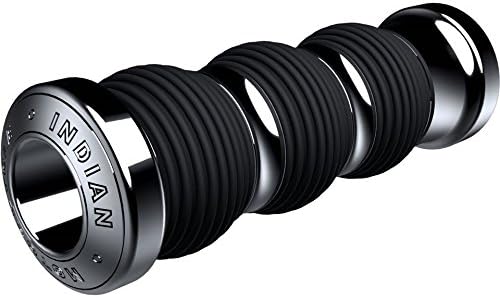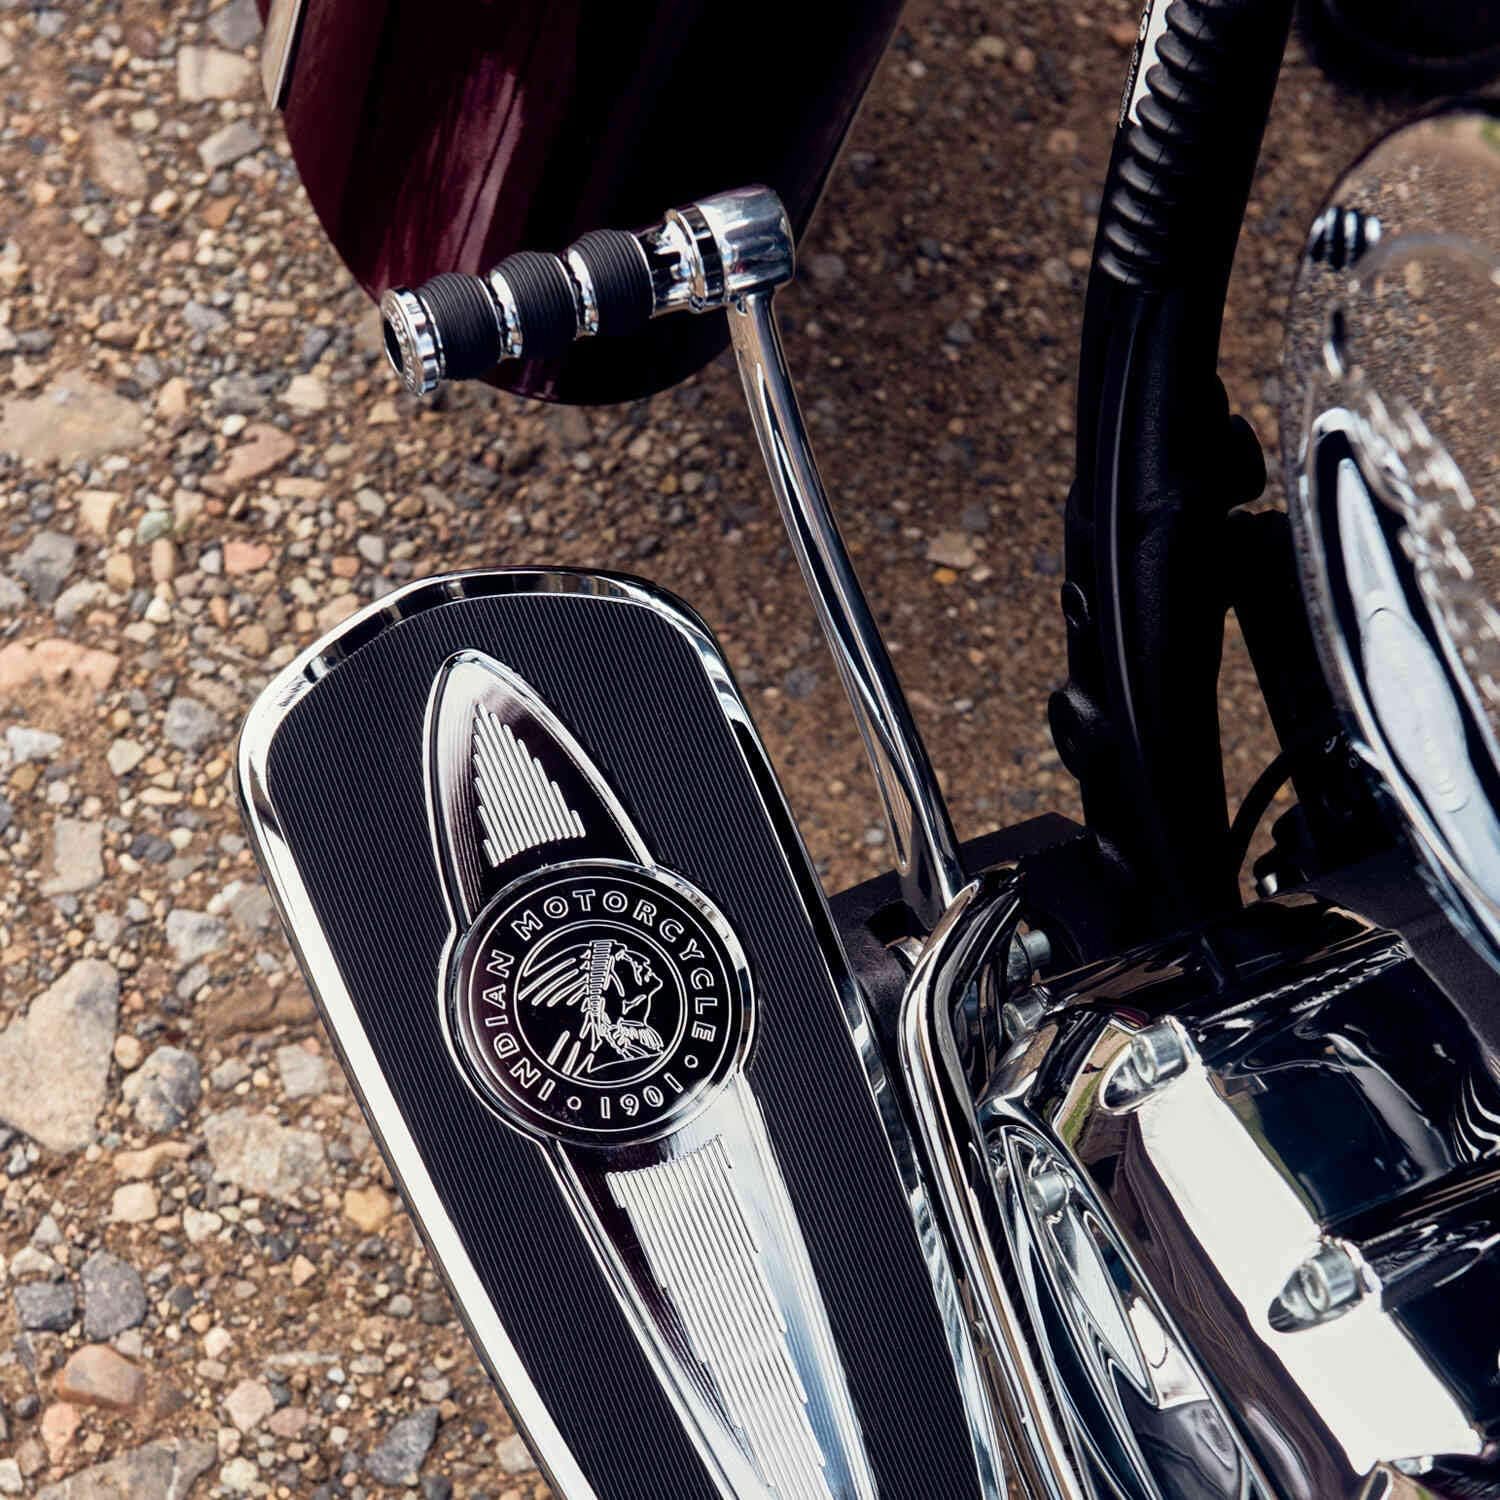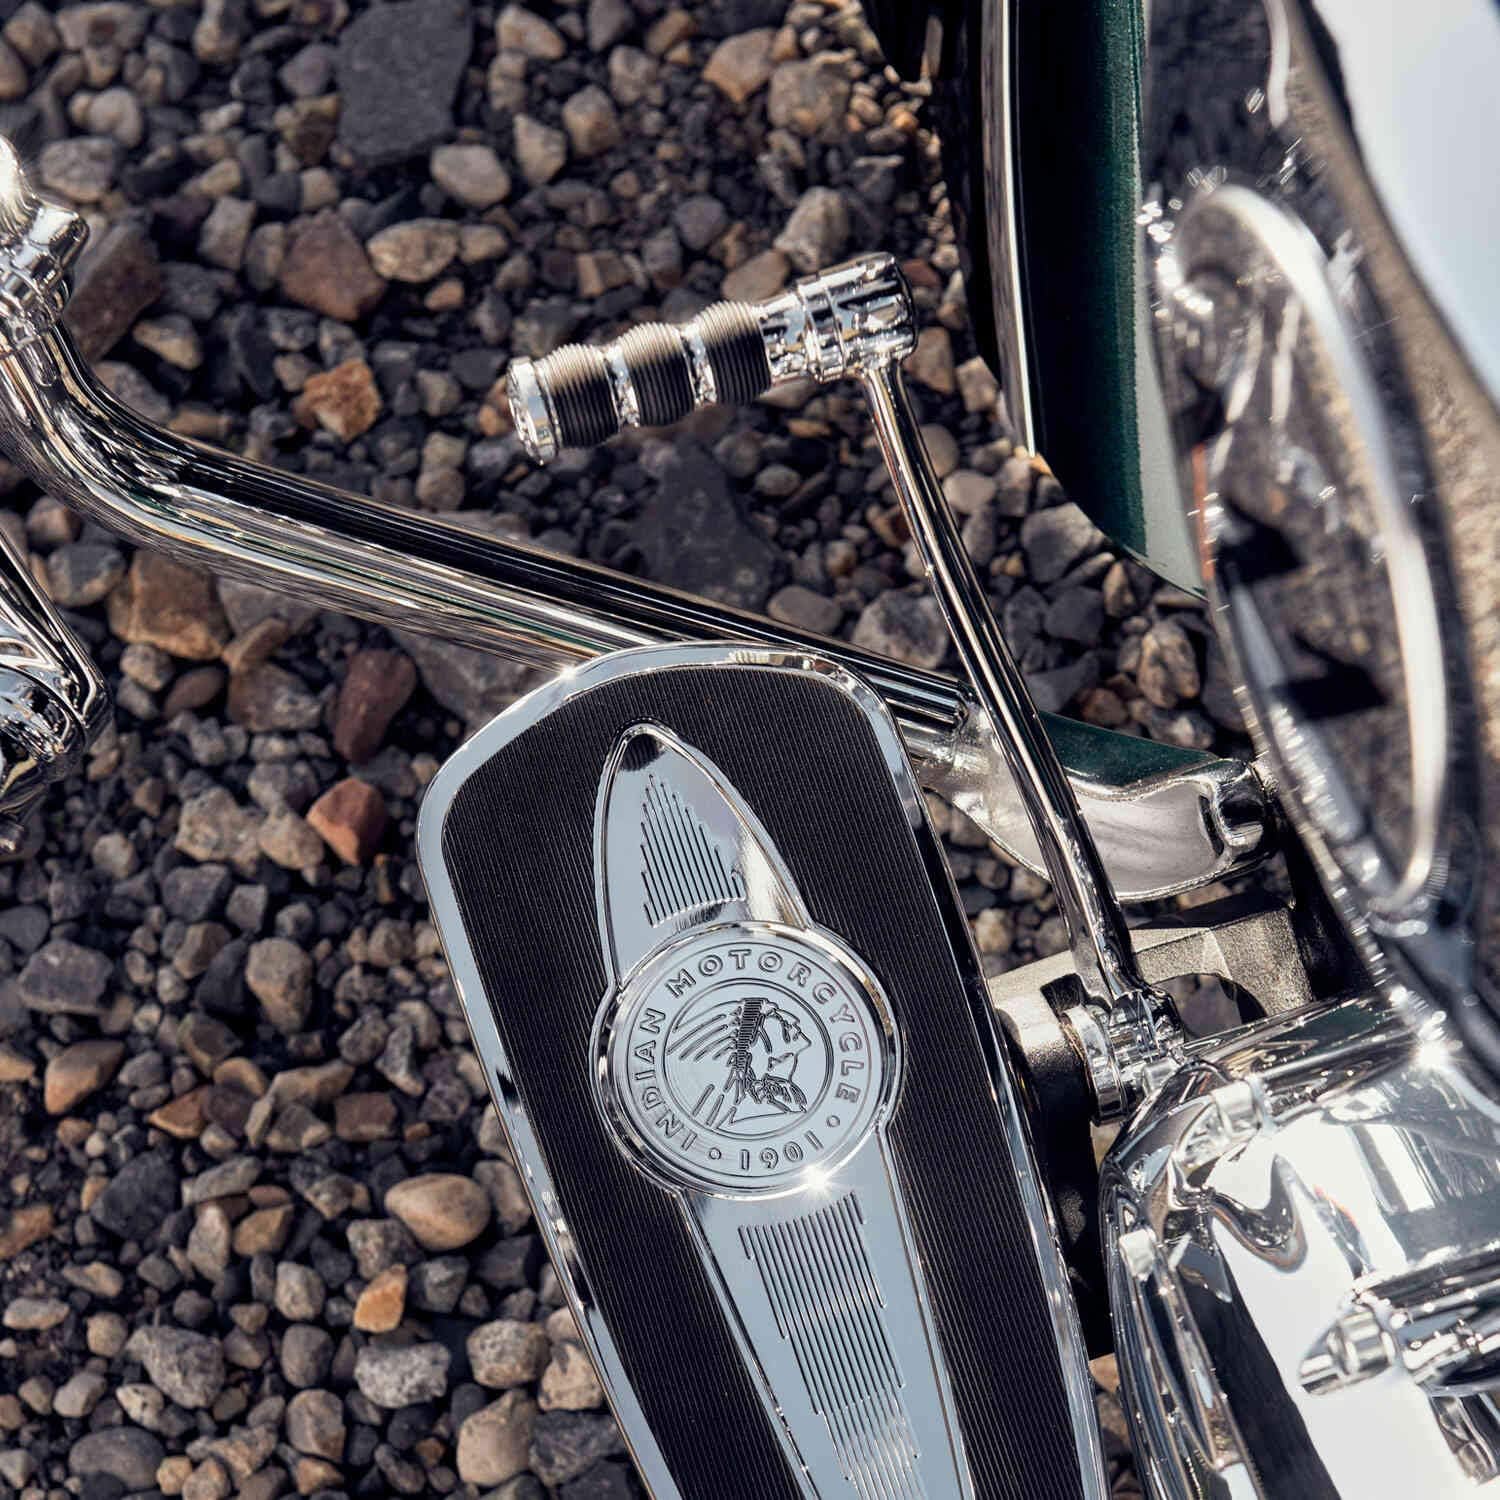
Indian Motorcycle Select Toe Peg - 2880728-156
Category: Automotive
This Toe Peg adds a great looking accessory to your Indian Motorcycle, and it accommodates riders who prefer toe shifting. This Toe Peg is easy to install as it attaches to the stock toe shifter in two integrated mounting points. This Accessory is Designed to Fit the Following2020 Chieftain , 2020 Chieftain Classic , 2020 Chieftain Dark Horse , 2020 Chieftain Elite , 2020 Chieftain Limited , 2020 Indian Chief Dark Horse , 2020 Indian Vintage , 2020 Roadmaster , 2020 Roadmaster Dark Horse , 2020 Springfield , 2020 Springfield Dark Horse , 2019 Chief Dark Horse, 2019 Chief Vintage , 2019 Chieftain , 2019 Chieftain Classic , 2019 Chieftain Dark Horse , 2019 Chieftain Limited , 2019 Roadmaster , 2019 Roadmaster Elite , 2019 Springfield , 2019 Springfield Dark Horse , 2018 Chief --, 2018 Chief Classic, 2018 Chief Dark Horse, 2018 Chief Vintage, 2018 Chieftain --, 2018 Chieftain Classic, 2018 Chieftain Dark Horse, 2018 Chieftain Elite , 2018 Chieftain Limited, 2018 Roadmaster --, 2018 Roadmaster Classic, 2018 Roadmaster Elite , 2018 Springfield --, 2018 Springfield Dark Horse, 2017 Chief Classic, 2017 Chief Dark Horse, 2017 Chief Vintage, 2017 Chieftain --, 2017 Chieftain Dark Horse, 2017 Chieftain Elite, 2017 Chieftain Limited, 2017 Roadmaster --, 2017 Roadmaster Classic, 2017 Springfield --, 2016 Chief Classic, 2016 Chief Dark Horse, 2016 Chief Vintage, 2016 Chieftain --, 2016 Chieftain --, 2016 Roadmaster --, 2016 Springfield --, 2015 Chief Classic, 2015 Chief Vintage, 2015 Chieftain --, 2015 Roadmaster --, 2014 Chief Classic, 2014 Chief Vintage, 2014 Chieftain --, 2020 Challenger , 2020 Challenger Dark Horse , 2020 Challenger Limited , 2020 Roadmaster Elite ,
Features: See product description below for vehicle fitment or to verify fitment for your specific vehicle, please contact us, and provide us with your VIN that can be found on your vehicle or your insurance card. | Complete the full customization of your bike with components such as this stylish Toe Peg | Complete the full customization of your bike with components such as this stylish Toe Peg | Complements other accessories you have installed on your bike | Chrome or black finish contrasts with rubber inserts that provide style and a sure grip for your foot